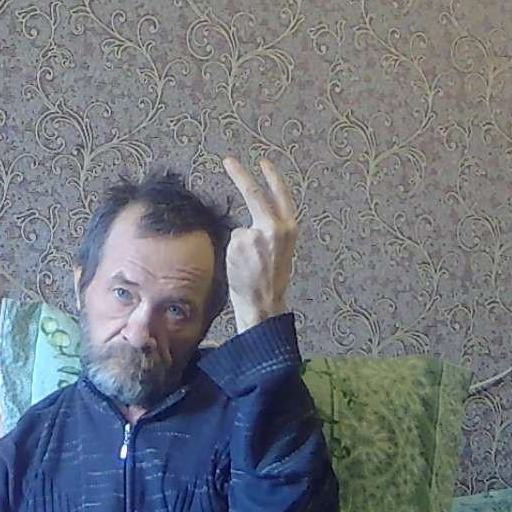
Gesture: peace_inverted